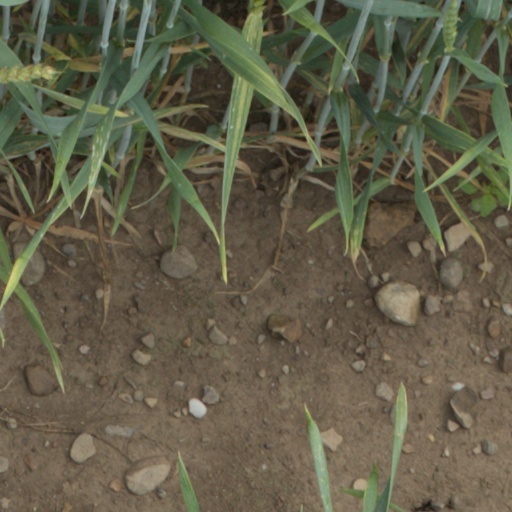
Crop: wheat